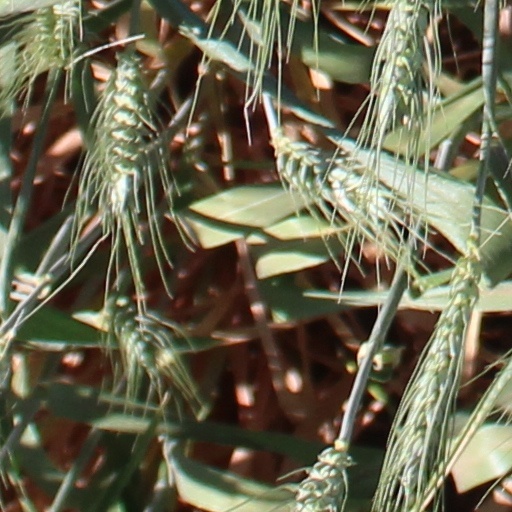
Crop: wheat